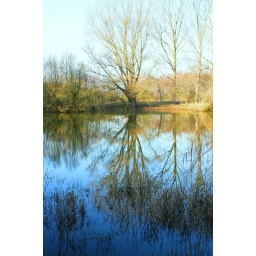
reflection of a tree in the water